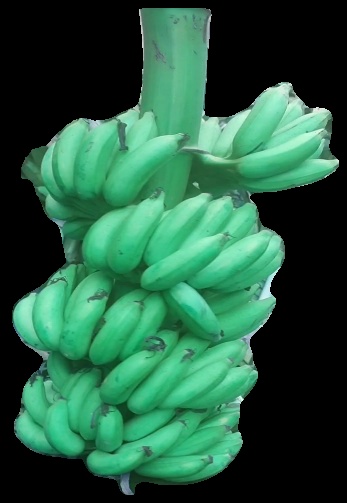
Variety: elakki-bale
Grade: grade1